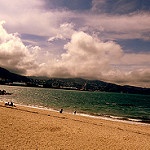
Scene: Outdoor